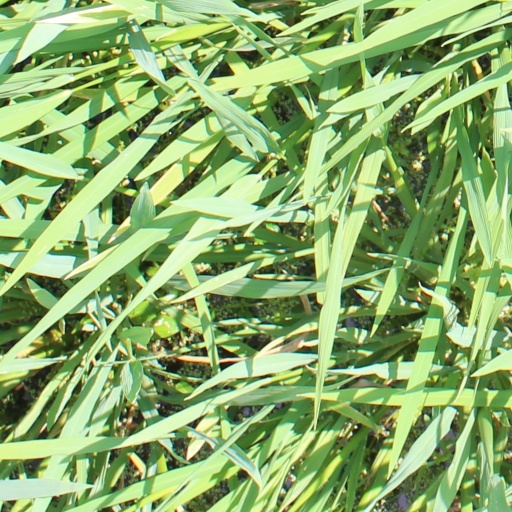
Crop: rice